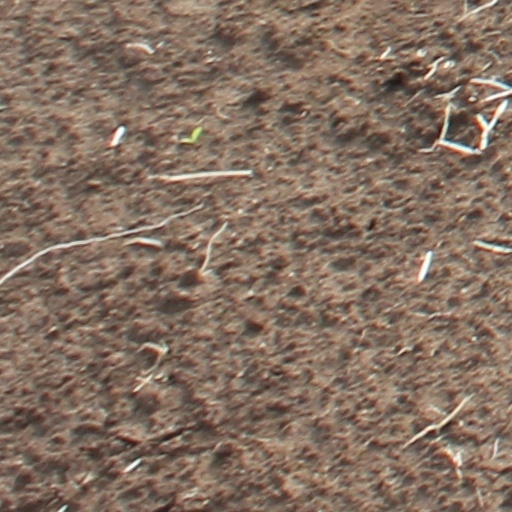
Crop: wheat